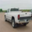
Label: pickup_truck